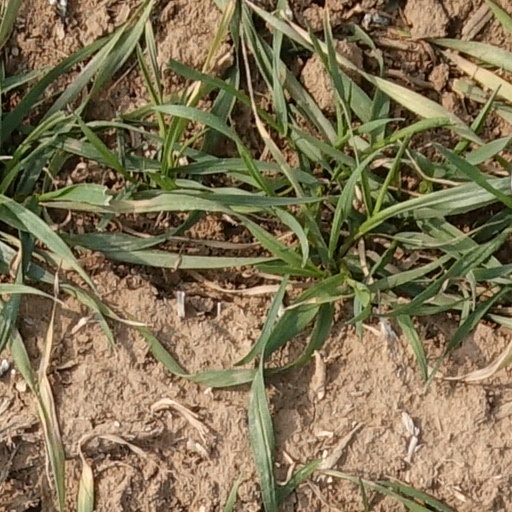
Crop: wheat